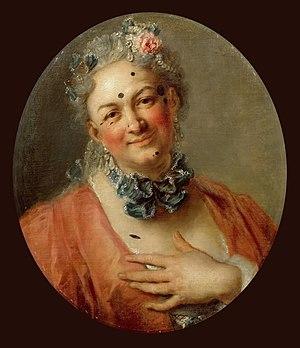
Pierre Jélyotte (1713-1797) dans le rôle de la nymphe Platée dans Platée au Junon jalouse, opéra-bouffe de Jean-Philippe Rameau (vers 1745) Русский: Пьер Желиотт (1713-1797) в роли наяды Платея в комической опере Жан-Филиппа Рамо «Платея, или Ревность Юноны» (ок. 1745)
10 janvier : Teseo, opéra de Haendel, créé au Queen's Theatre de Londres.
Pierre de Jélyotte, né à Lasseube le 13 avril 1713 et mort le 12 octobre 1797 à Estos, est un chanteur et compositeur français.